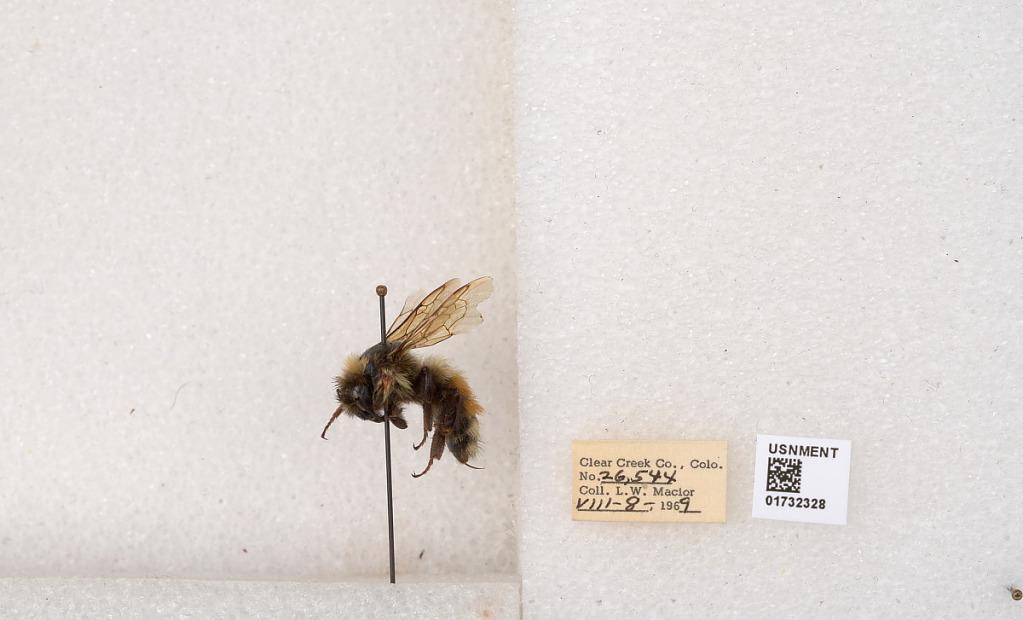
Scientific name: Bombus (Pyrobombus) sylvicola Kirby
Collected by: L. Macior
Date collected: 1969-8-8
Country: United States
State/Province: Colorado
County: Clear Creek
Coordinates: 39.7006, -105.694